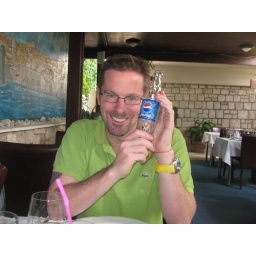
Hard to get soda in a glass bottle in the USA anymore